Charles Heaphy

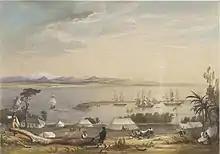
A colour lithograph of the area on which the town of Nelson was founded, based on a painting by Heaphy

There was little in way of work opportunities for Heaphy in Nelson and he based himself in Motueka. Here he farmed land with a friend, Frederick Moore, and this took much of what little funds he had. His farming venture was hard work and not particularly successful. By late 1843, the New Zealand Company was in need of good pastoral land around Nelson. It had clashed with Māori in the Wairau Affray in the Wairau Valley to the south-east of Nelson, and several company employees, including Arthur Wakefield, another brother of Edward Wakefield, were killed. The company needed to scout the area to the south-west and Heaphy finally got the chance to explore.